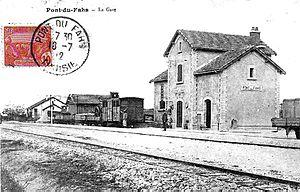
Gare de Pont du Fahs vers 1910
La Compagnie des chemins de fer Bône-Guelma et prolongements est une société anonyme française créée en 1875 pour construire et gérer des lignes de chemin de fer en Algérie et en Tunisie. Au début des années 1900, l'évolution de la gestion des chemins de fer par l'administration française en Tunisie et en Algérie impose une modification du fonctionnement de la société. En 1923, elle devient la Compagnie fermière des chemins de fer tunisiens.
El Fahs est une ville située au nord de la Tunisie, à une soixantaine de kilomètres au sud-ouest de Tunis.